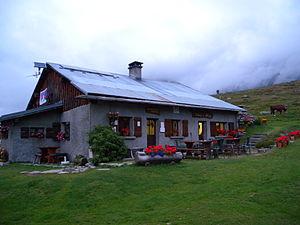
Le chalet d'alpage ""Le Truc"", également refuge sur le Tour du Mont-Blanc.
Les refuges listés ici sont des refuges de montagne, à vocation initiale de tourisme montagnard, en partie gérés par le Club alpin français en France et par le Club alpin suisse en Suisse.